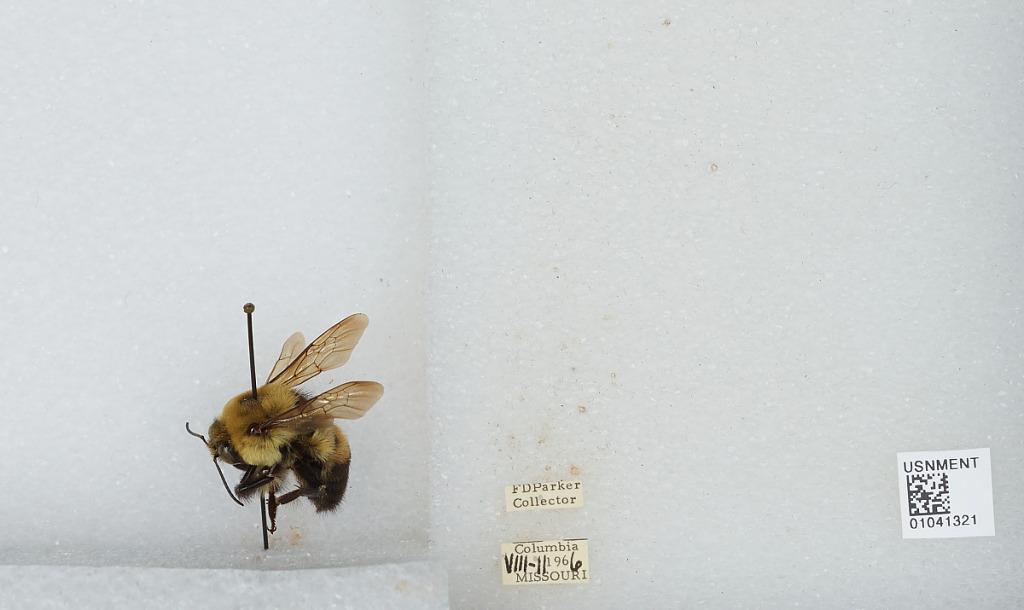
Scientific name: Bombus sp.
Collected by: F. Parker
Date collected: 1966-8-11
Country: United States
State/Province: Missouri
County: Boone
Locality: Columbia
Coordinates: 38.9514, -92.3283